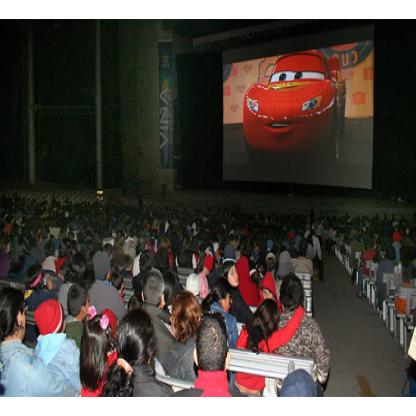
Scene: Indoor